Short rotation coppice

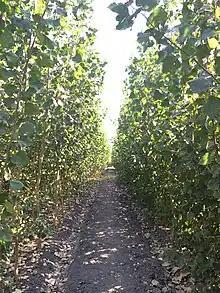
Biofuel SRC plantation in California

A power station requires around 100 hectares (1 km²) of SRC for 1 MW of power capacity. The current nature of the power industry generally requires flexibility in energy supply which is incompatible with the long term commitment SRC requires; however, there is much interest in SRC due to the need to reduce fossil carbon emissions. Grants may also be available in some jurisdictions to further this type of land-use. The average annual net energy yields of a willow plantation are estimated at 175, 133, and 86 GJ/ha yr, and the (dimensionless) energy ratios are estimated at 19, 32, and 47, for N-high, N-medium, and N-zero, respectively. Thus, there is a trade-off between achieving a high net energy yield and achieving a high energy ratio.